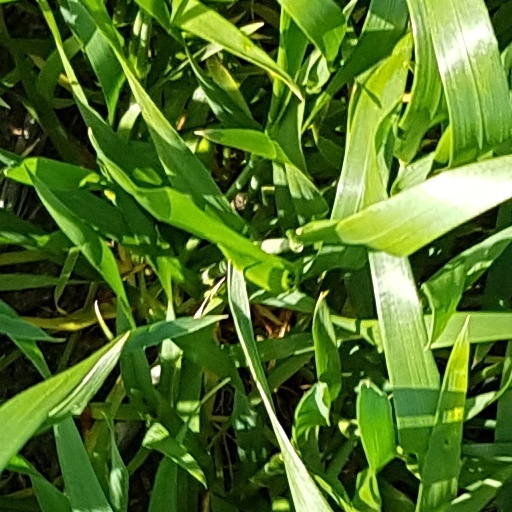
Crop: wheat